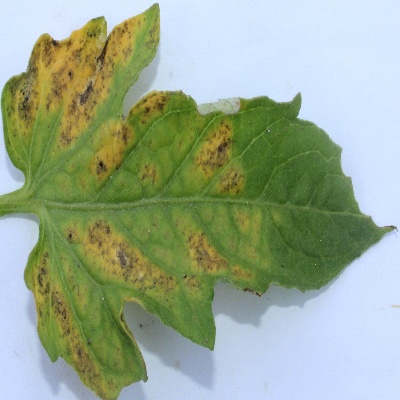
Crop: Tomato
Condition: leaf blight